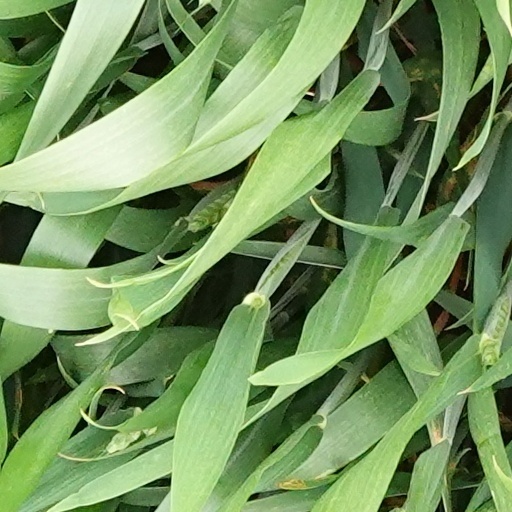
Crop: wheat